Lawrence Reed

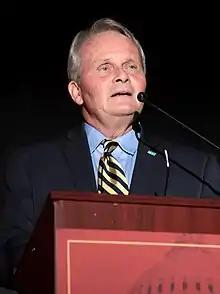
Reed in 2019

Lawrence "Larry" W. Reed (born September 29, 1953), also known as Larry Reed, is president emeritus of the Foundation for Economic Education (FEE), where he has served as the Humphreys Family Senior Fellow since May 2019. Before joining FEE, Reed served as president of the Mackinac Center for Public Policy, a Midland, Michigan-based free-market think tank. To date, he remains Mackinac's president emeritus.